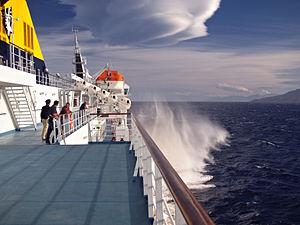
Ville-di-Pietrabugno est une commune française située dans la circonscription départementale de la Haute-Corse et le territoire de la collectivité de Corse. Elle appartient à l'ancienne piève de Lota.